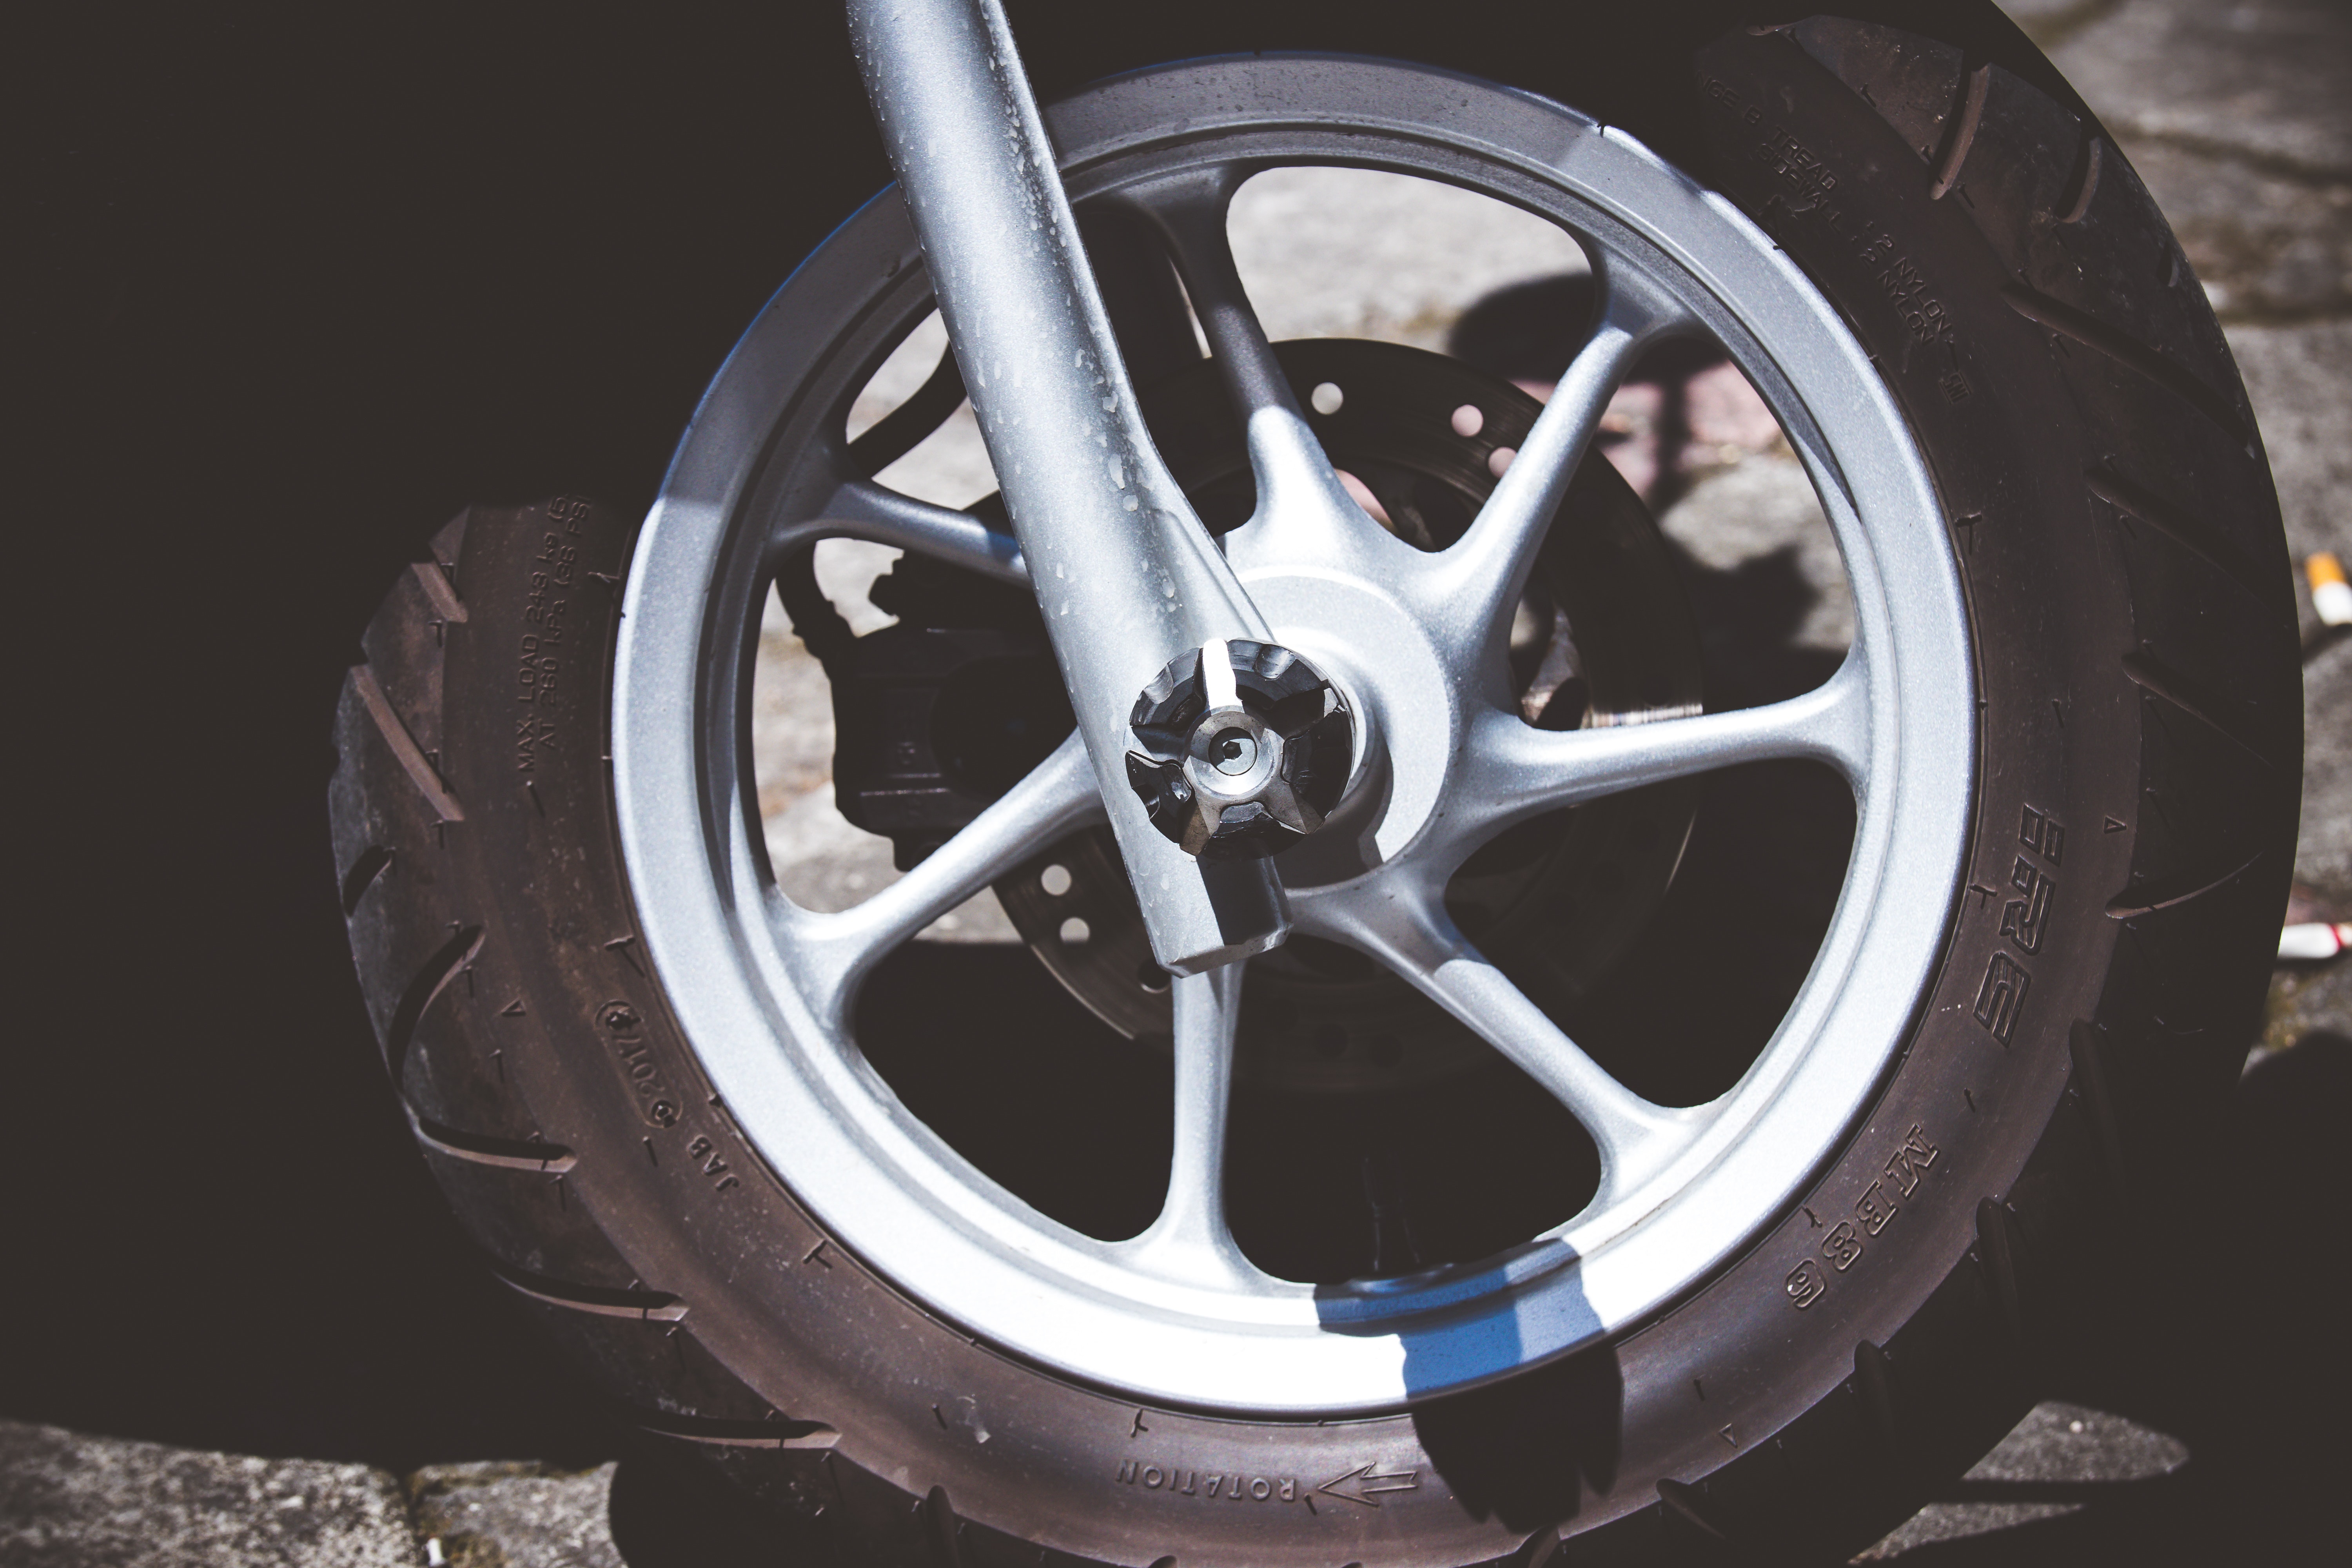
alloy wheel, tire, spoke, wheel, rim, automotive tire, auto part, vehicle, automotive wheel system, car, tread, synthetic rubber, vehicle brake, brake, tire care, hubcap